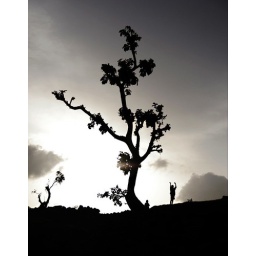
waving boys by tree